Orange County, California

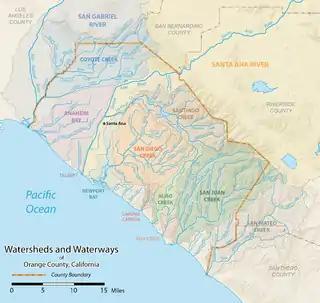
The Orange County watershed

According to the U.S. Census Bureau, the county has a total area of , of which is land and (16.6%) is water. It is the smallest county by area in Southern California, being just over 40% the size of the region's next smallest county, Ventura. The average annual temperature is about .